Graphene lens

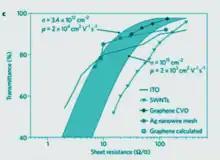

A material with tunable thickness "t" and conductivity "σ" is suitable for optoelectronic applications if "R" is reasonably small. Graphene is such a material; the number of graphene layers that comprise the film can tune t and the inherent tunability of graphene's optical properties via doping or grating can tune sigma. Figure 7 shows graphene's potential relative to other known transparent conductors.